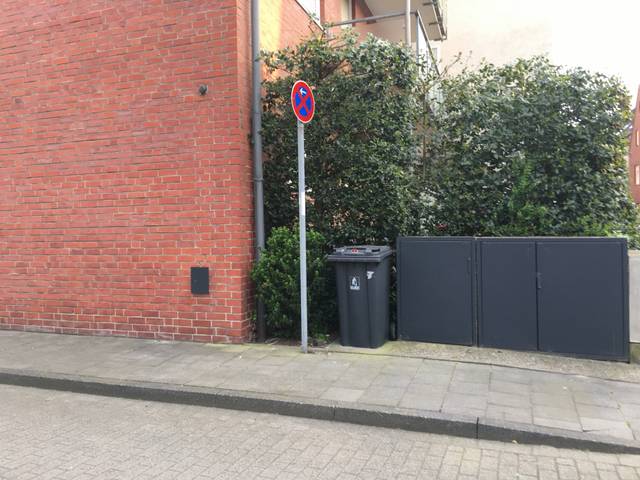
Region: Germany
Coordinates: 51.969, 7.611